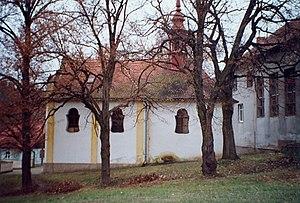
Deštnice est une commune du district de Louny, dans la région d'Ústí nad Labem, en République tchèque. Sa population s'élevait à 198 habitants en 2018.